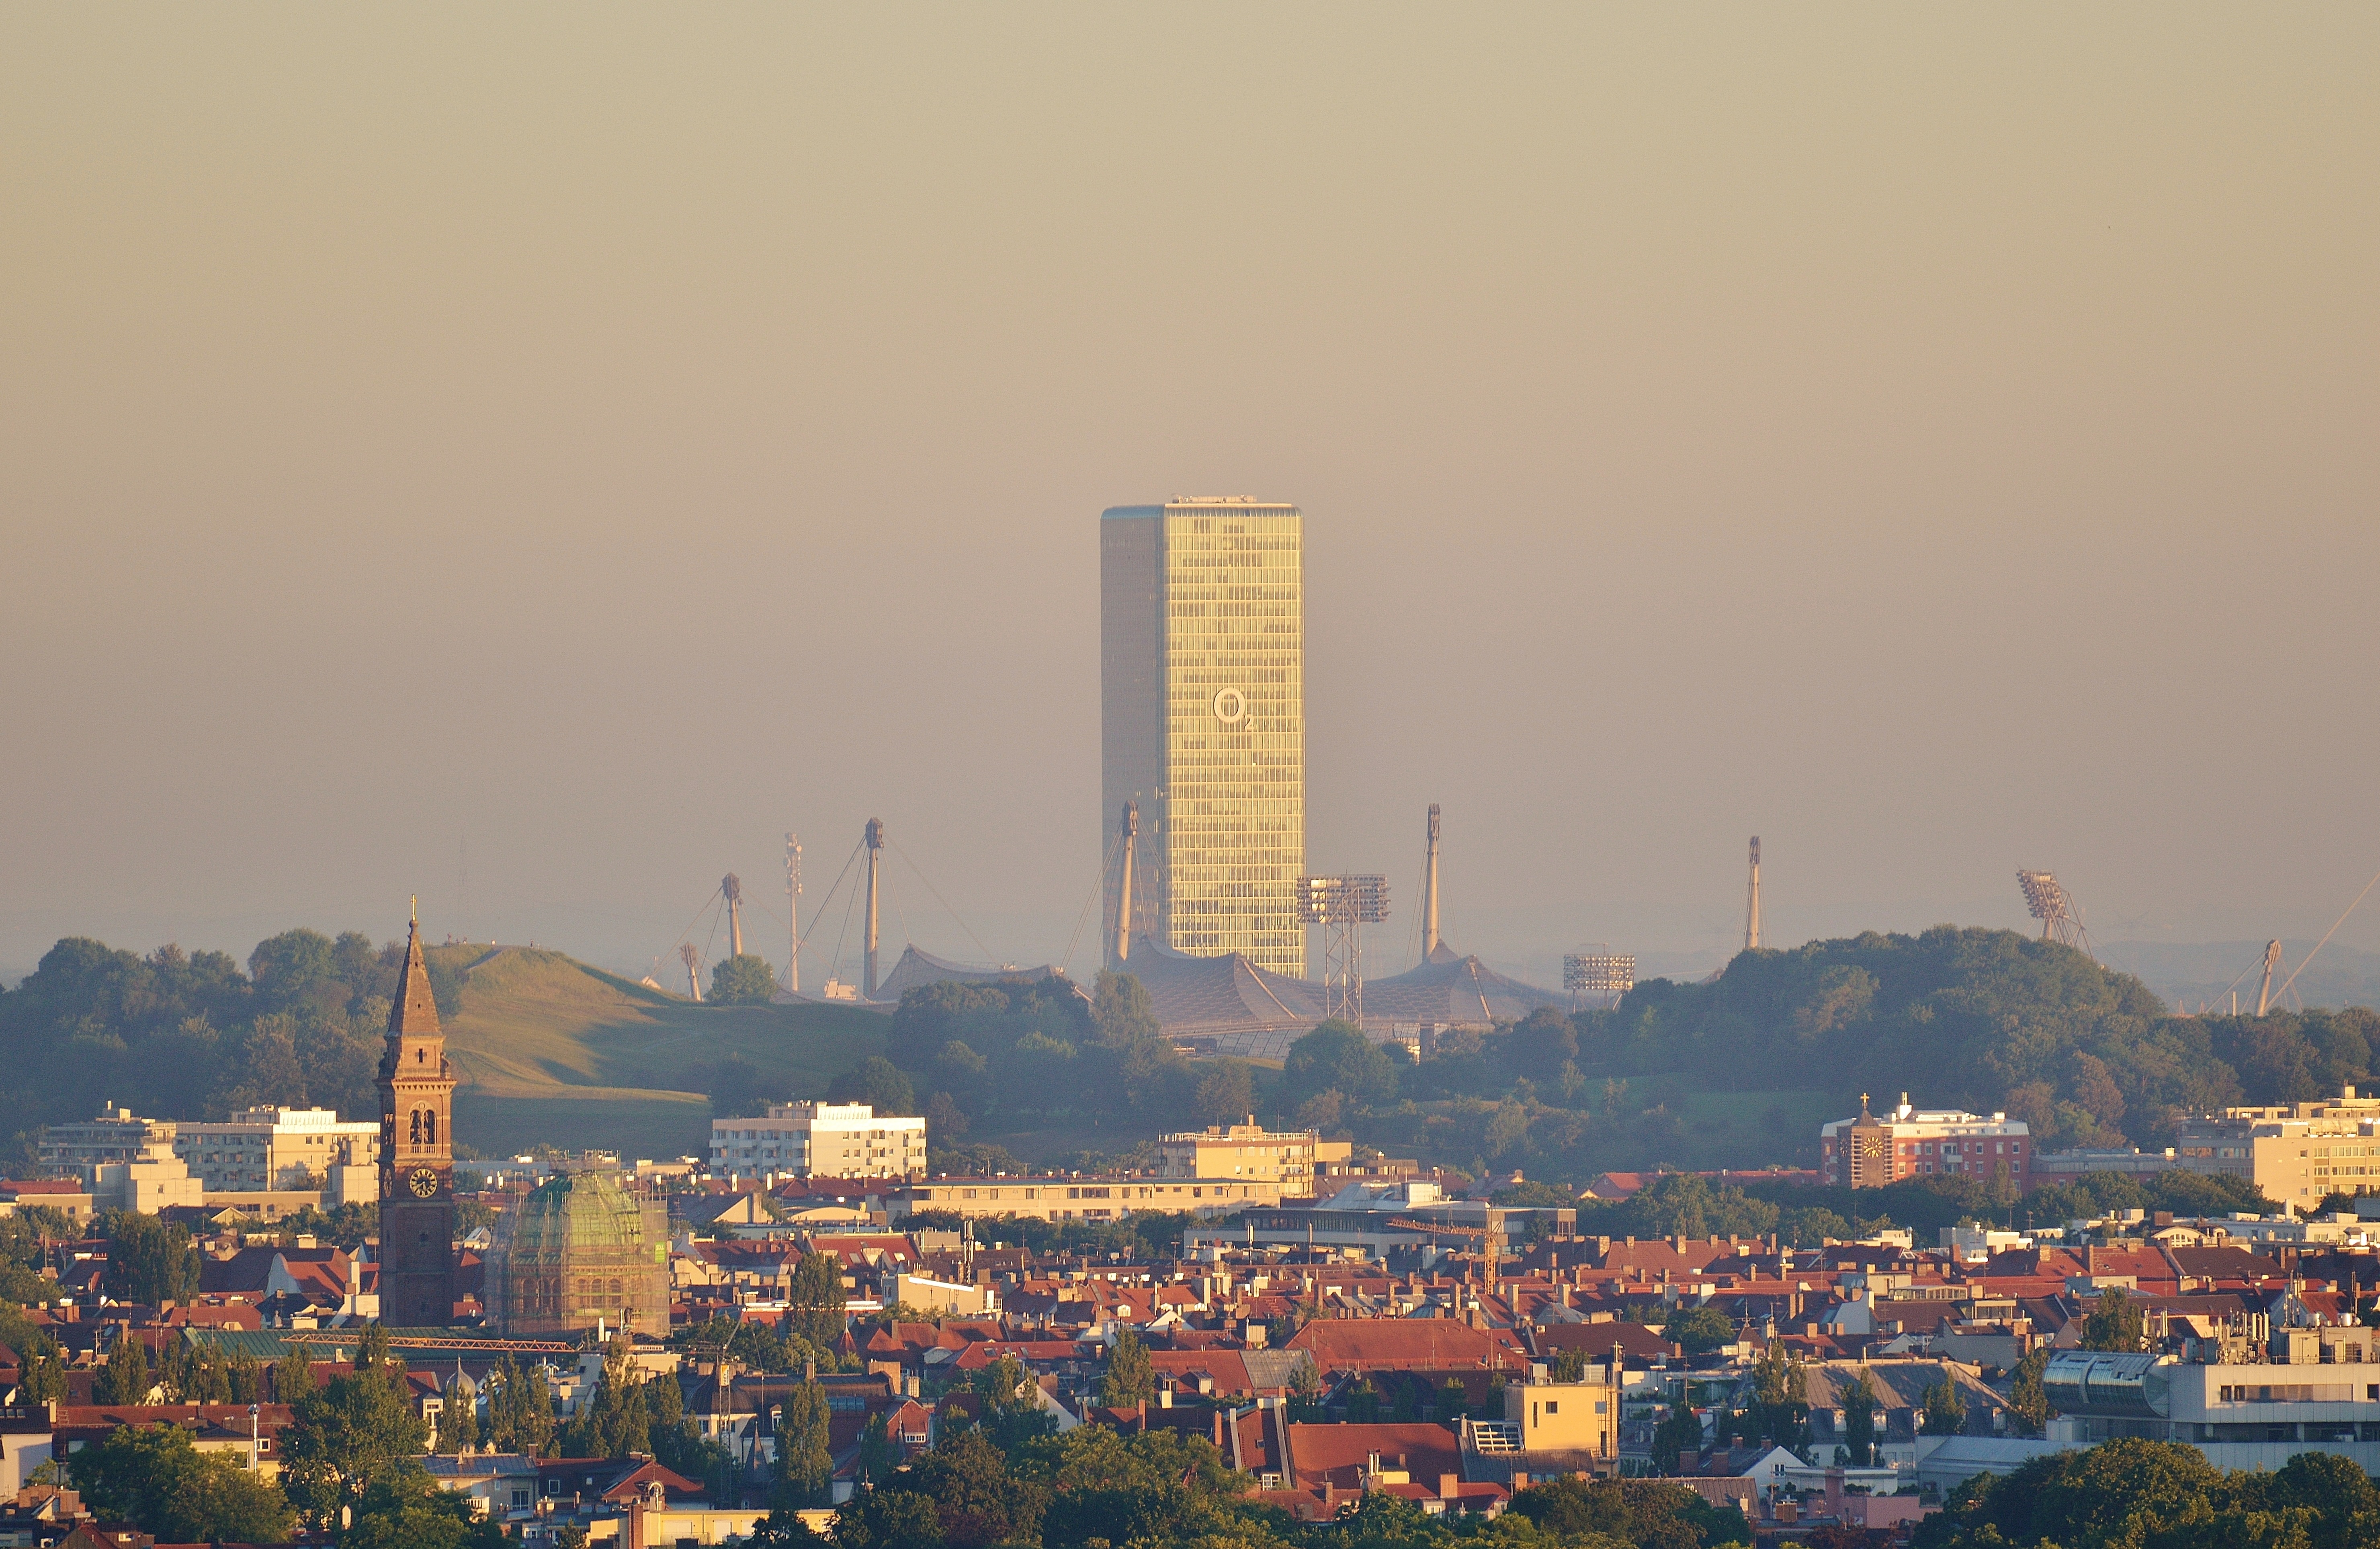
horizon, sunset, skyline, morning, view, dawn, city, skyscraper, cityscape, downtown, dusk, evening, tower, haze, landmark, structures, churches, bavaria, munich, state capital, urban area, atmospheric phenomenon, human settlement, atmosphere of earth